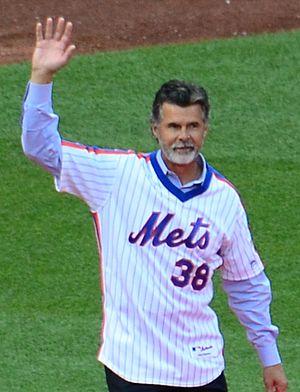
Richard Warren Aguilera est un ancien lanceur droitier de baseball.